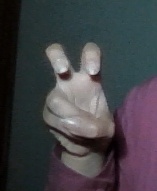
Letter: toot